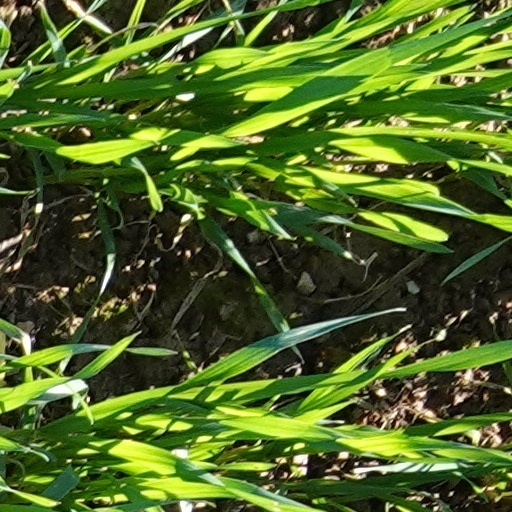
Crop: wheat